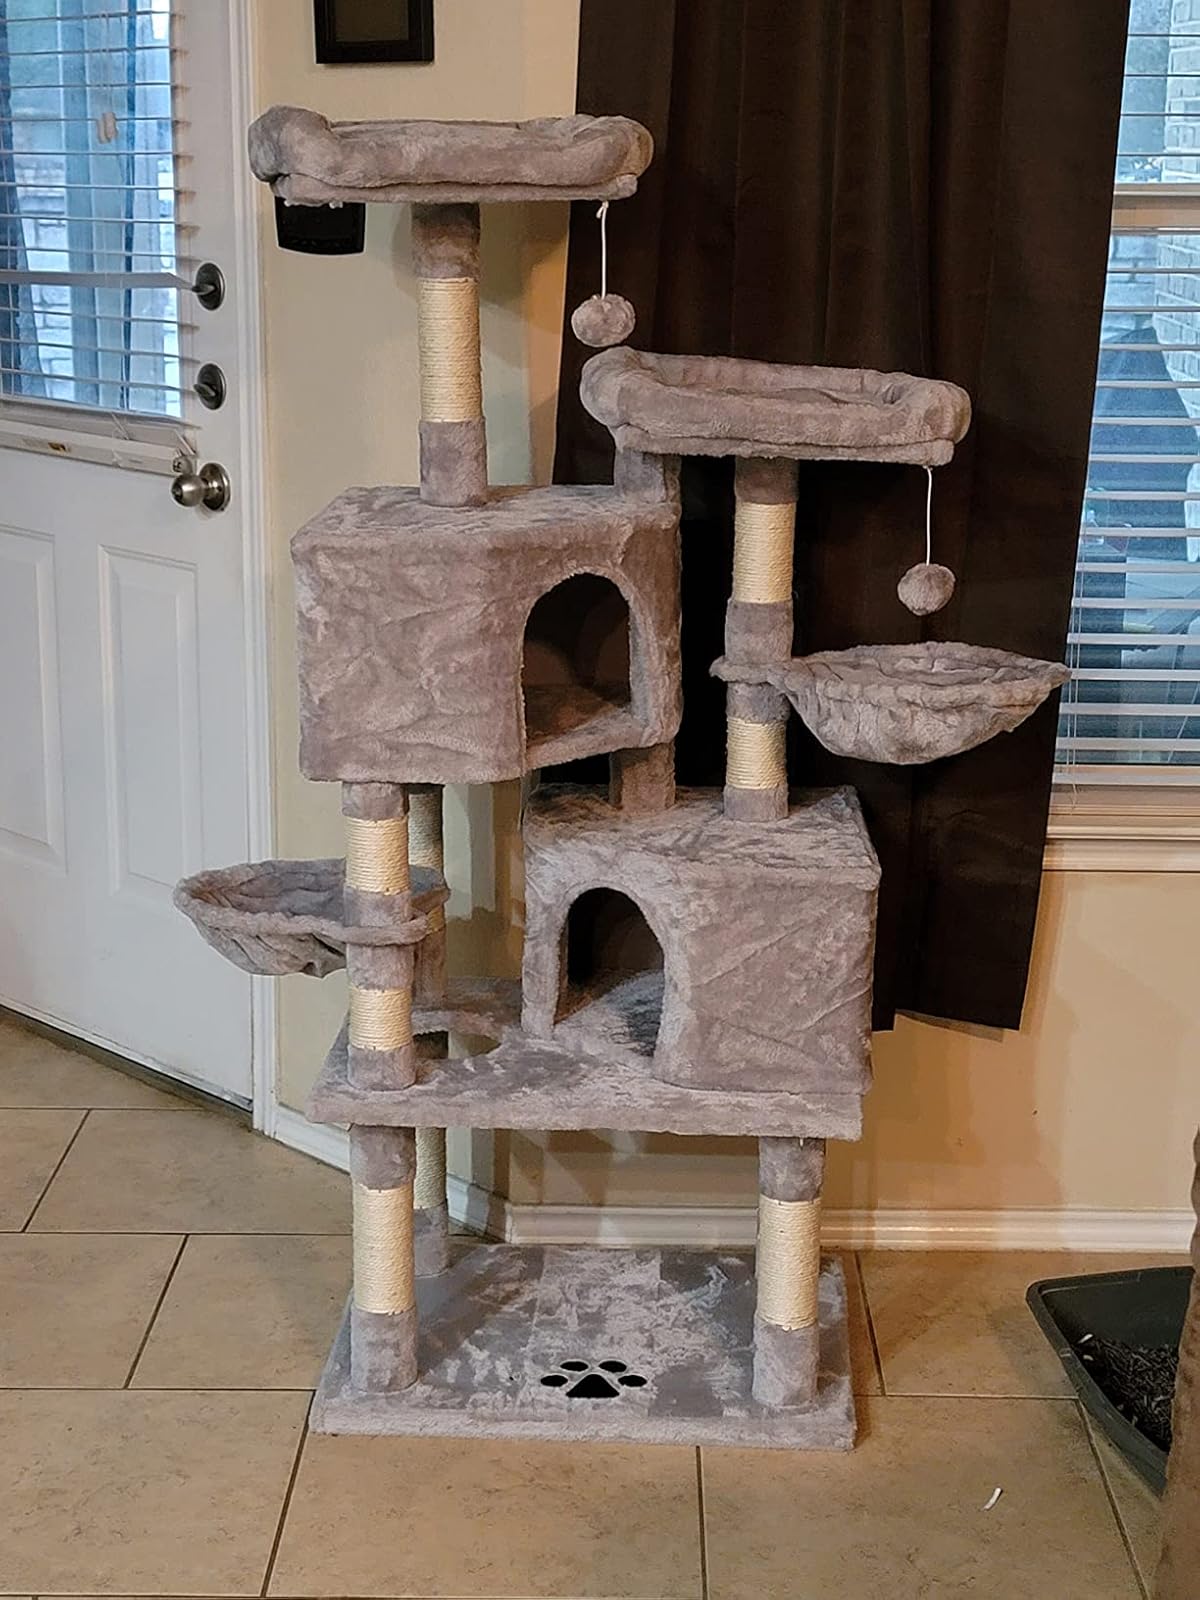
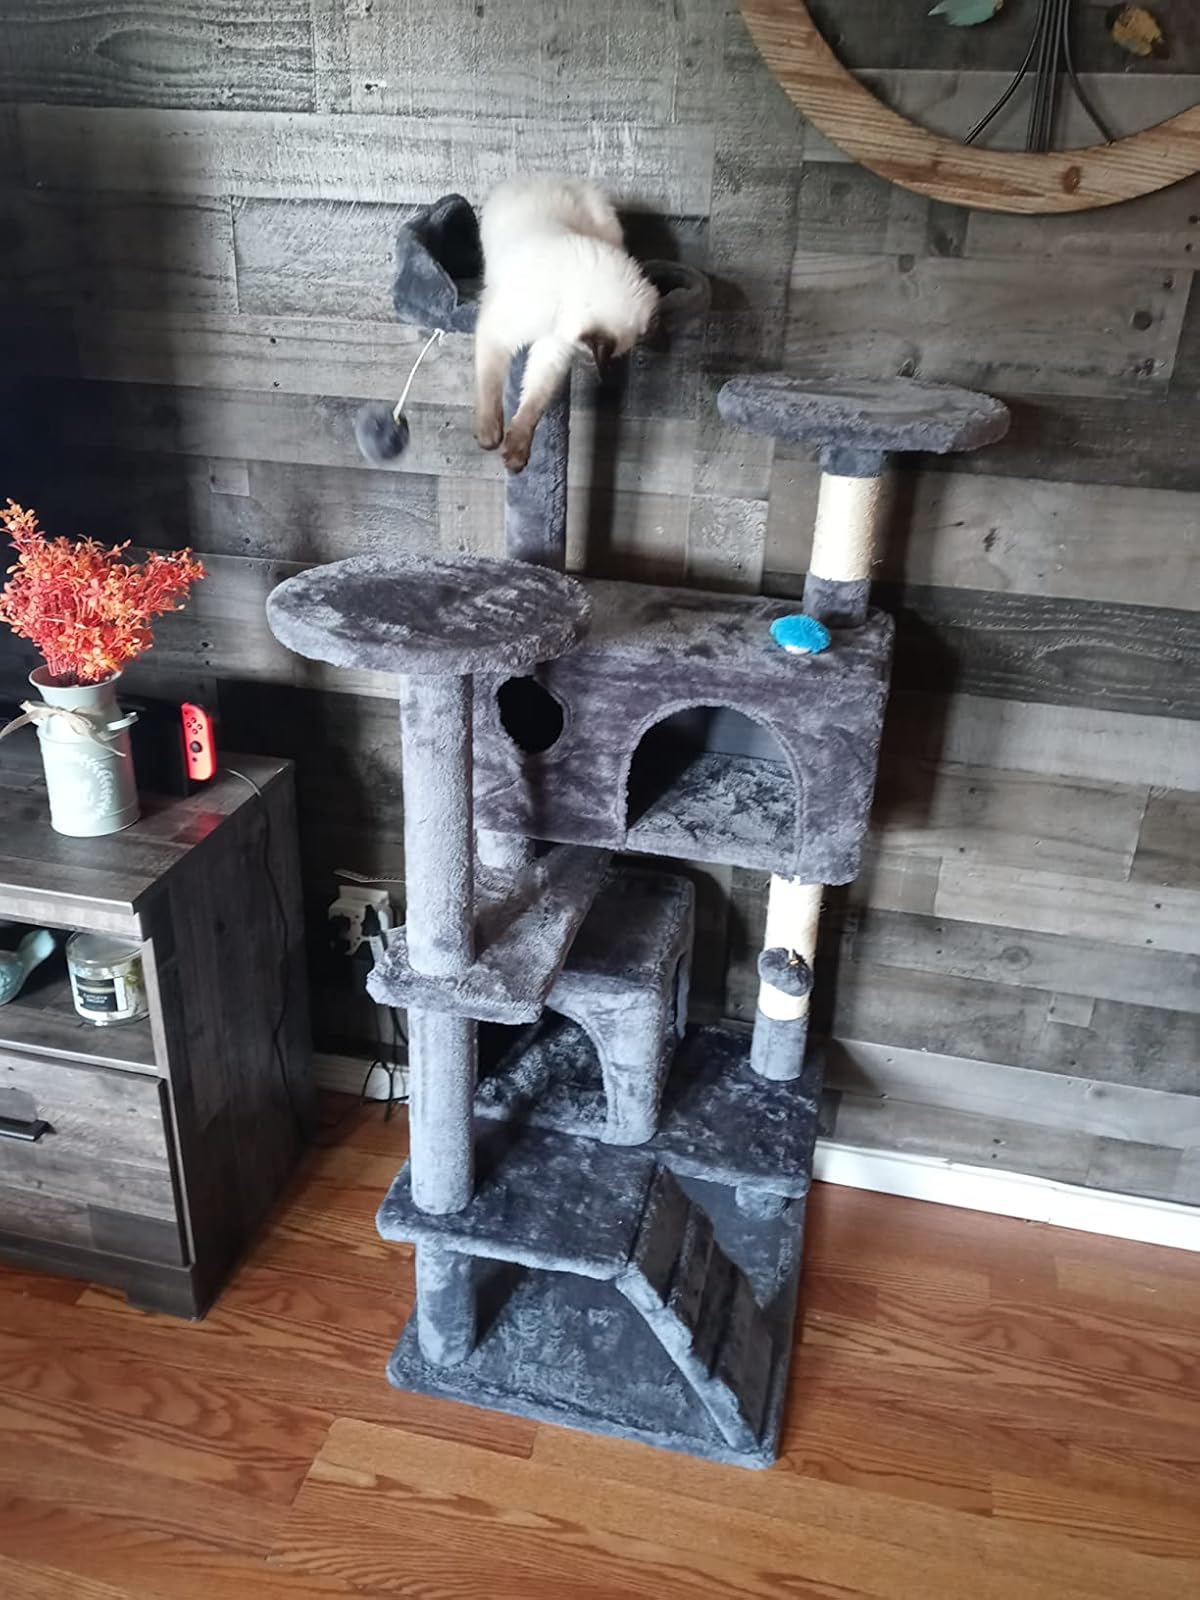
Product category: items_cat tree
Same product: no